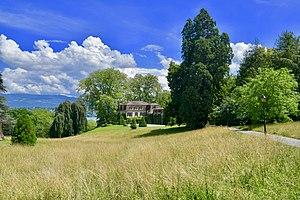
Le château de Penthes à Pregny-Chambésy (GE), en Suisse.
Pregny-Chambésy est une commune de la République et Canton de Genève, en Suisse. Elle se trouve sur la rive droite du Léman et fait partie des « communes réunies ».
Le parc de l'Impératrice est un parc public situé à Pregny-Chambésy, dans le canton de Genève, en Suisse.
Le château de Penthes est un château situé dans la commune de Pregny-Chambésy, dans le canton de Genève, en Suisse. Le château se situe dans le parc de l'Impératrice. Le château est classé Bien culturel d'importance régionale.